Uzbekistan

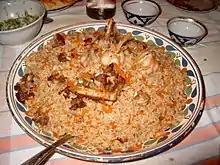
"Palov"

With close to 65,000 servicemen, Uzbekistan possesses the largest armed forces in Central Asia. The military structure is largely inherited from the Turkestan Military District of the Soviet Army. The Uzbek Armed Forces' equipment is standard, mostly consisting of post-Soviet inheritance and newly crafted Russian and some American equipment.